Michael Swango

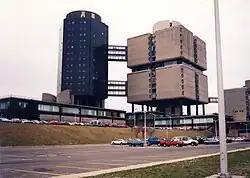
Stony Brook University in the 1990s

The AMA temporarily lost track of Swango, who managed to find a place in the psychiatric residency program at the Stony Brook University School of Medicine in New York. His first rotation was in the internal medicine department at the Veterans Affairs Medical Center in Northport, New York. Once again, his patients began dying for no explicable reason. Four months later, Kinney died by suicide and arsenic was found in her body at the time of her death.